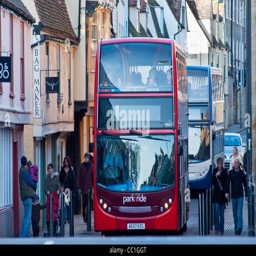
bus comes down a city